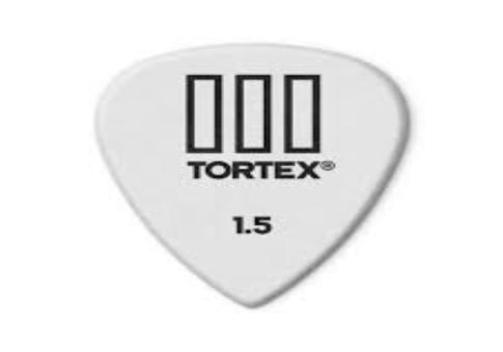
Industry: Leisure